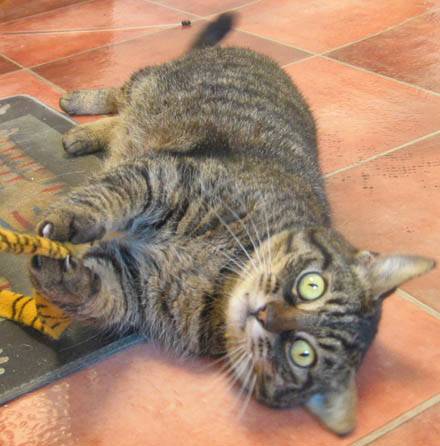
Label: cat